Tūnshí Tiāndì III

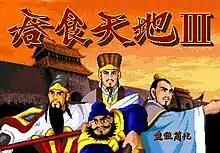
Title screen

Tūnshí Tiāndì III (literal English translation: "Ingestion of Heaven and Earth III") is a console role-playing video game that is exclusive to the Sega Mega Drive.